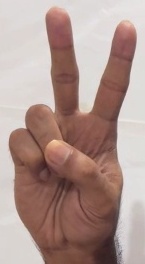
ASL sign: V